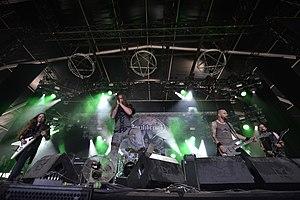
Le groupe allemand Equilibrium au Hellfest 2017, Clisson, Loire-Atlantique.
Equilibrium est un groupe de folk metal allemand, originaire de Starnberg en Bavière et formé en 2001.